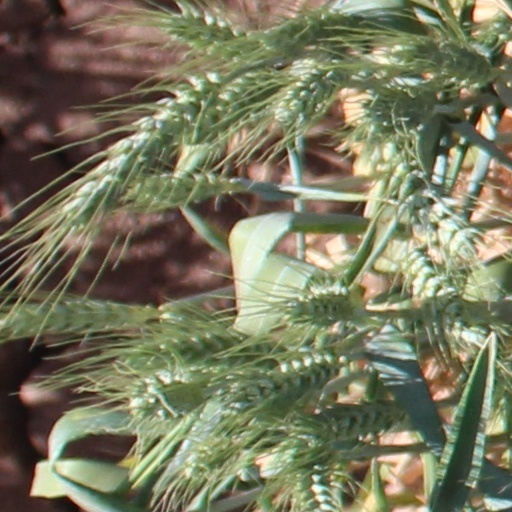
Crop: wheat